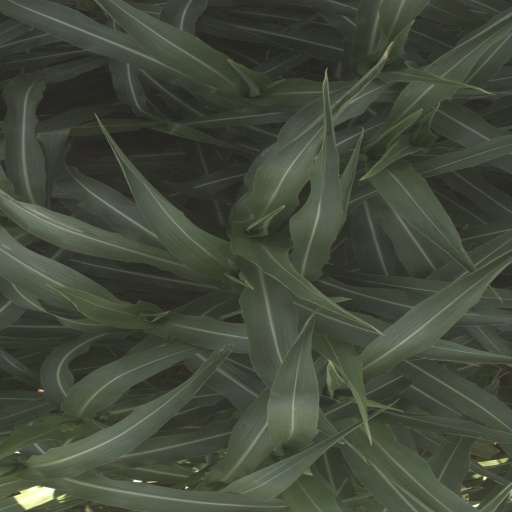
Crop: sorghum